Broncos–Patriots rivalry

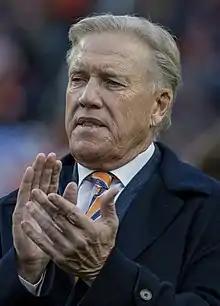
Broncos' hall-of-famer QB John Elway was dominate against the Patriots, finishing with an undefeated 11–0 record, which included the .

The Broncos and Patriots met twice annually during the American Football League (AFL) years from 1960 to 1969 (with the exception of 1967 and 1969), and played in the first-ever AFL game on September 9, 1960. Since , the two teams have met frequently during the regular season, including nine consecutive seasons from 1995 to 2003. As of the end of the season, the two teams have met in the playoffs five times, with the Broncos owning a 4–1 record. The teams' postseason meeting in the 1986 AFC Divisional playoffs was John Elway's first career playoff win, while the teams' second postseason meeting in the 2005 AFC Divisional playoffs was the Broncos' first playoff win since Elway's retirement after the 1998 season. The game was also notable for Champ Bailey's 100-yard interception that resulted in a touchdown-saving tackle by Benjamin Watson at the 1-yard line, although the Broncos would eventually score the touchdown shortly thereafter. This victory for the Broncos resulted in handing Tom Brady his first ever postseason loss as a starting quarterback after beginning his postseason career 10–0, while also ending the longest postseason winning streak in NFL history, which is ten games.